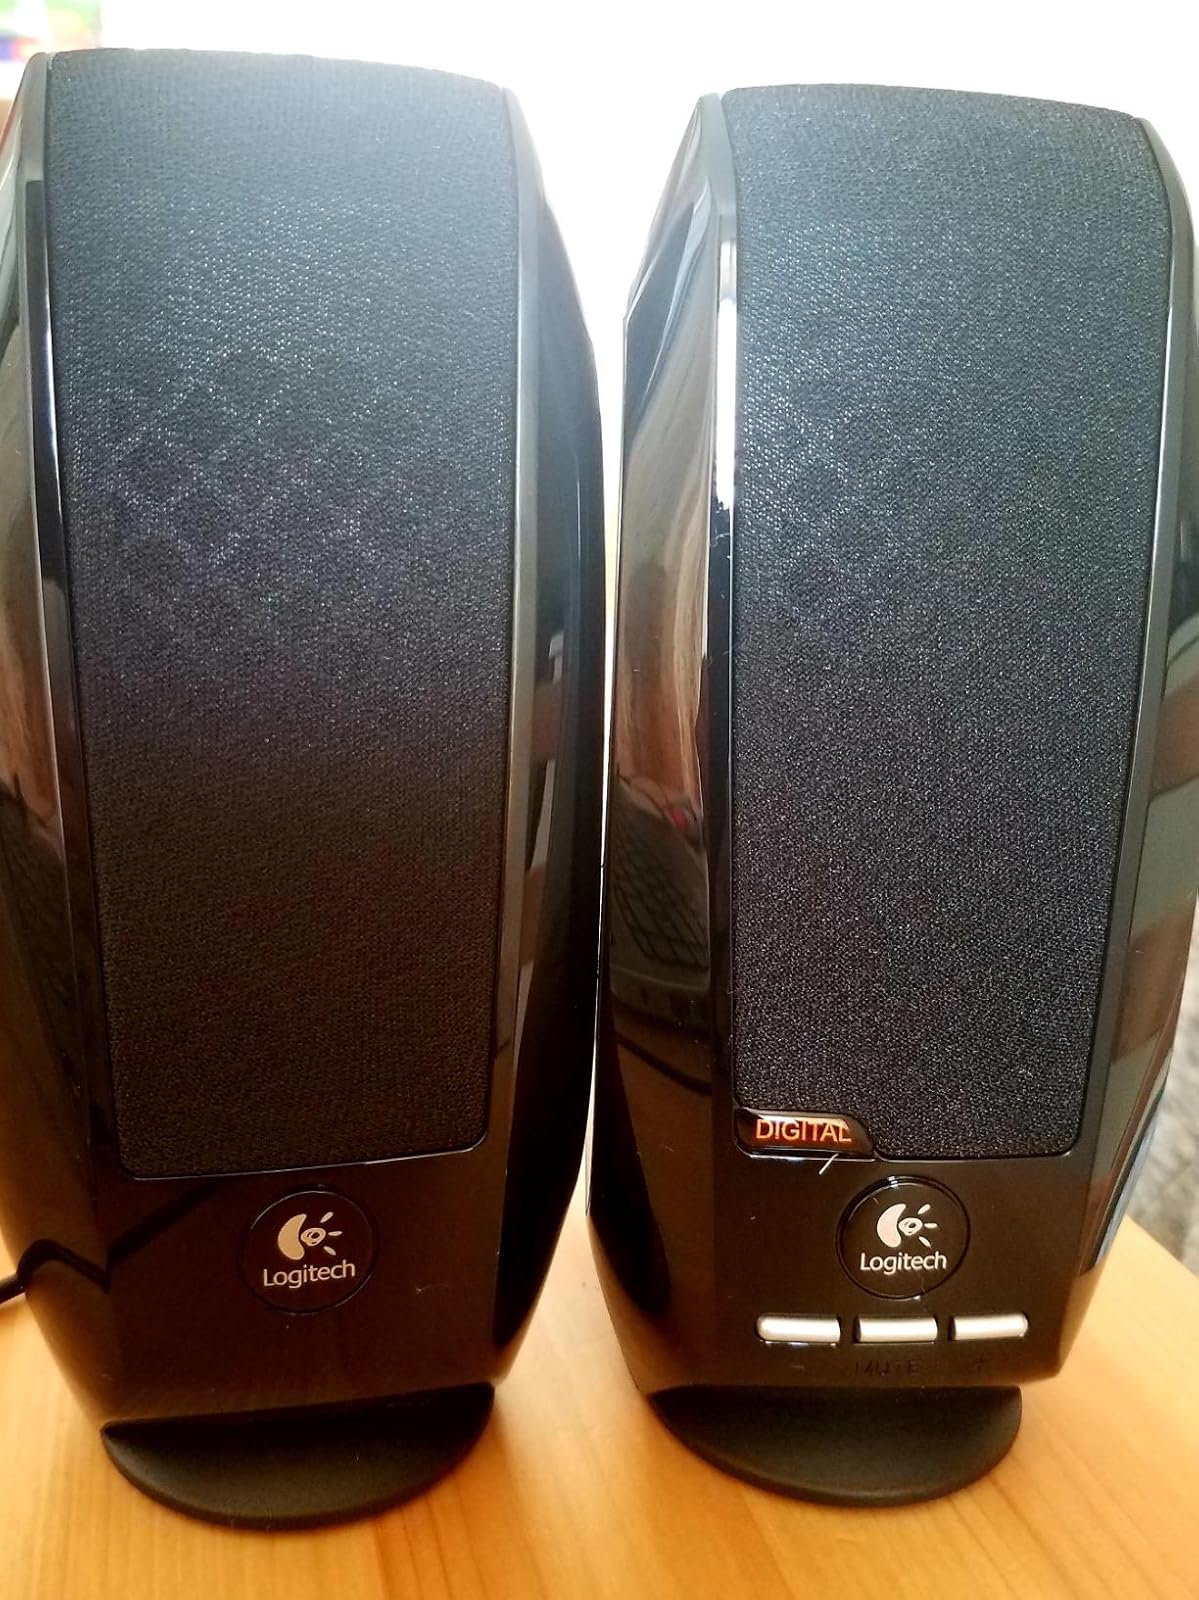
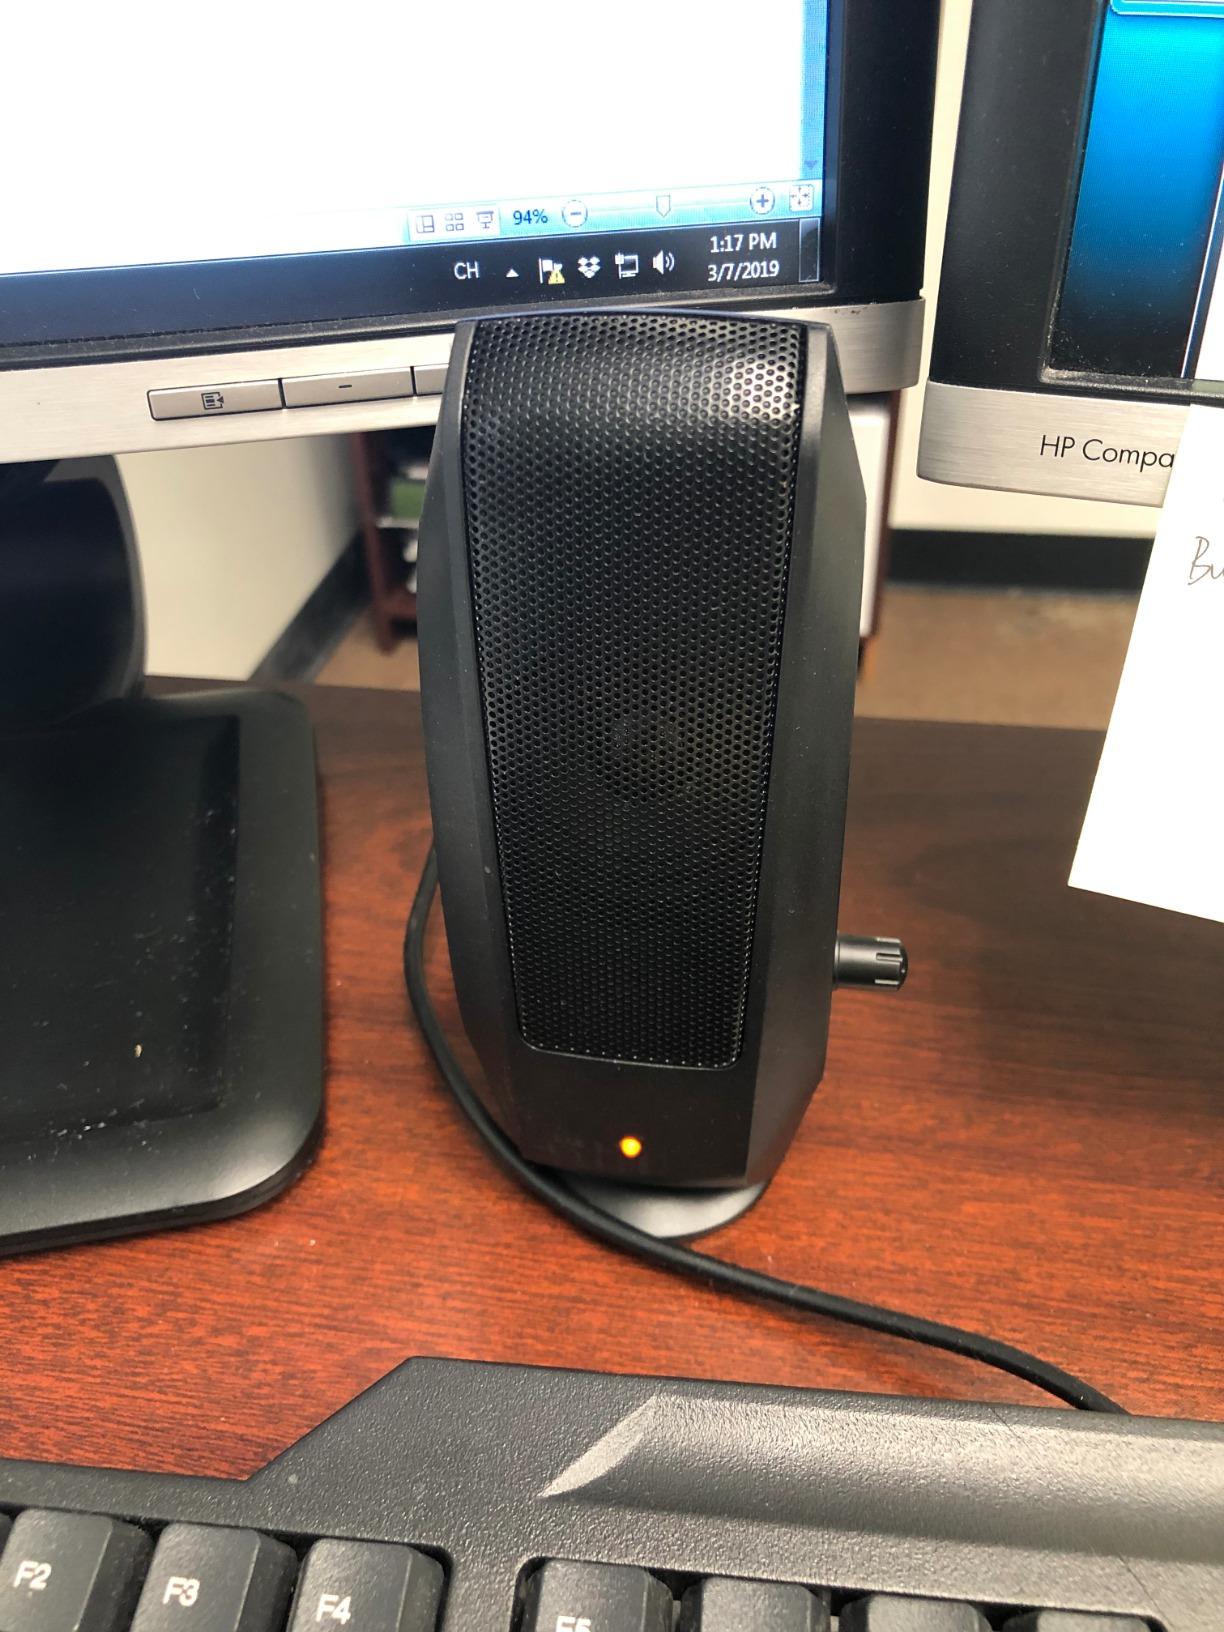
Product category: speaker
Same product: no